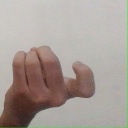
अक्षर: ज